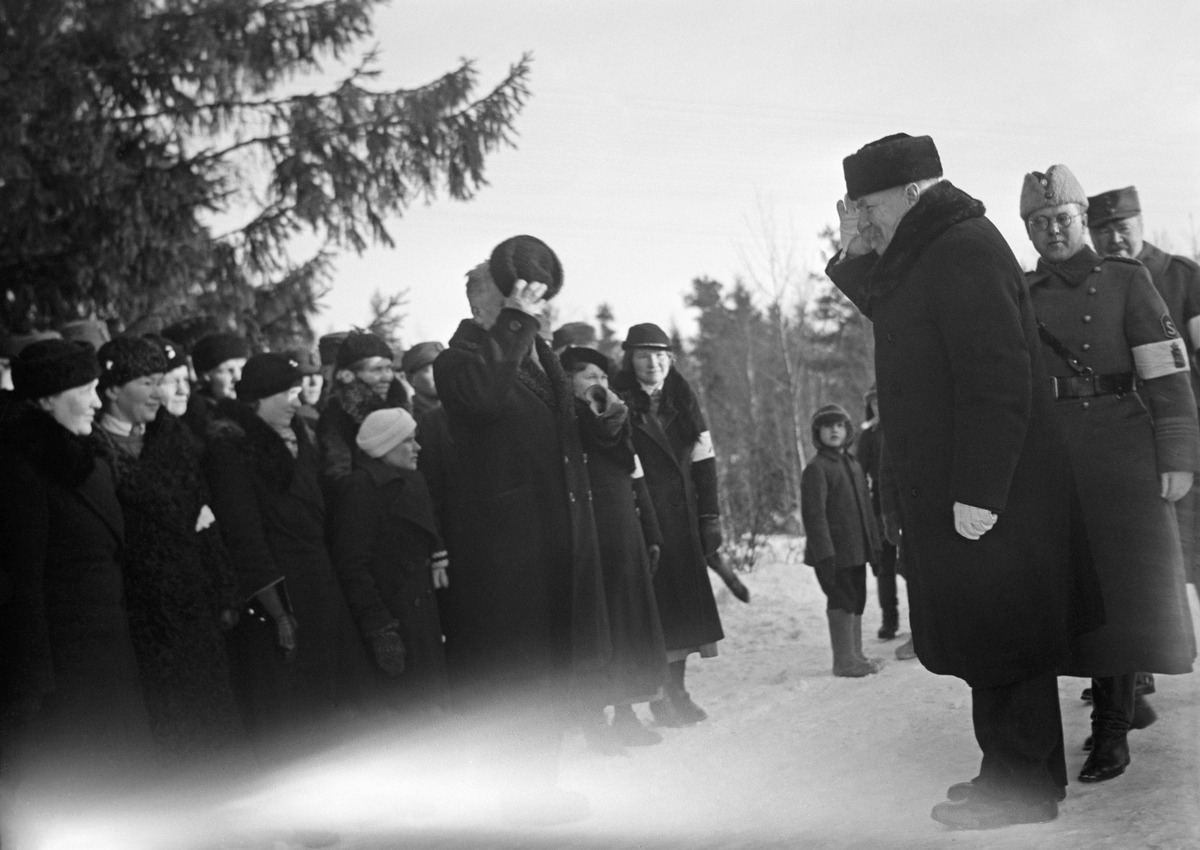
Presidentti Svinhufvud palaa Luumäkeen
President Svinhufvud återvänder till Luumäki; President Svinhufvud returns to Luumäki
sisällön kuvaus: Presidentti P. E. Svinhufvud palaa Luumäelle maaliskuussa 1937. content description: President P. E. Svinhufvud returns to Luumäki in March 1937. innehållsbeskrivning: President P. E. Svinhufvud återvänder till Luumäki i mars 1937.
Kuvaaja: Sundström, Hugo, kuvaaja
Vuosi: 1937
Paikka: Suomi, Etelä-Karjala, Luumäki
Aiheet: Svinhufvud, Pehr Evind; HBL; presidentit; rautatieasemat; presidents; railway stations; politics; presidenter; järnvägsstationer; politik